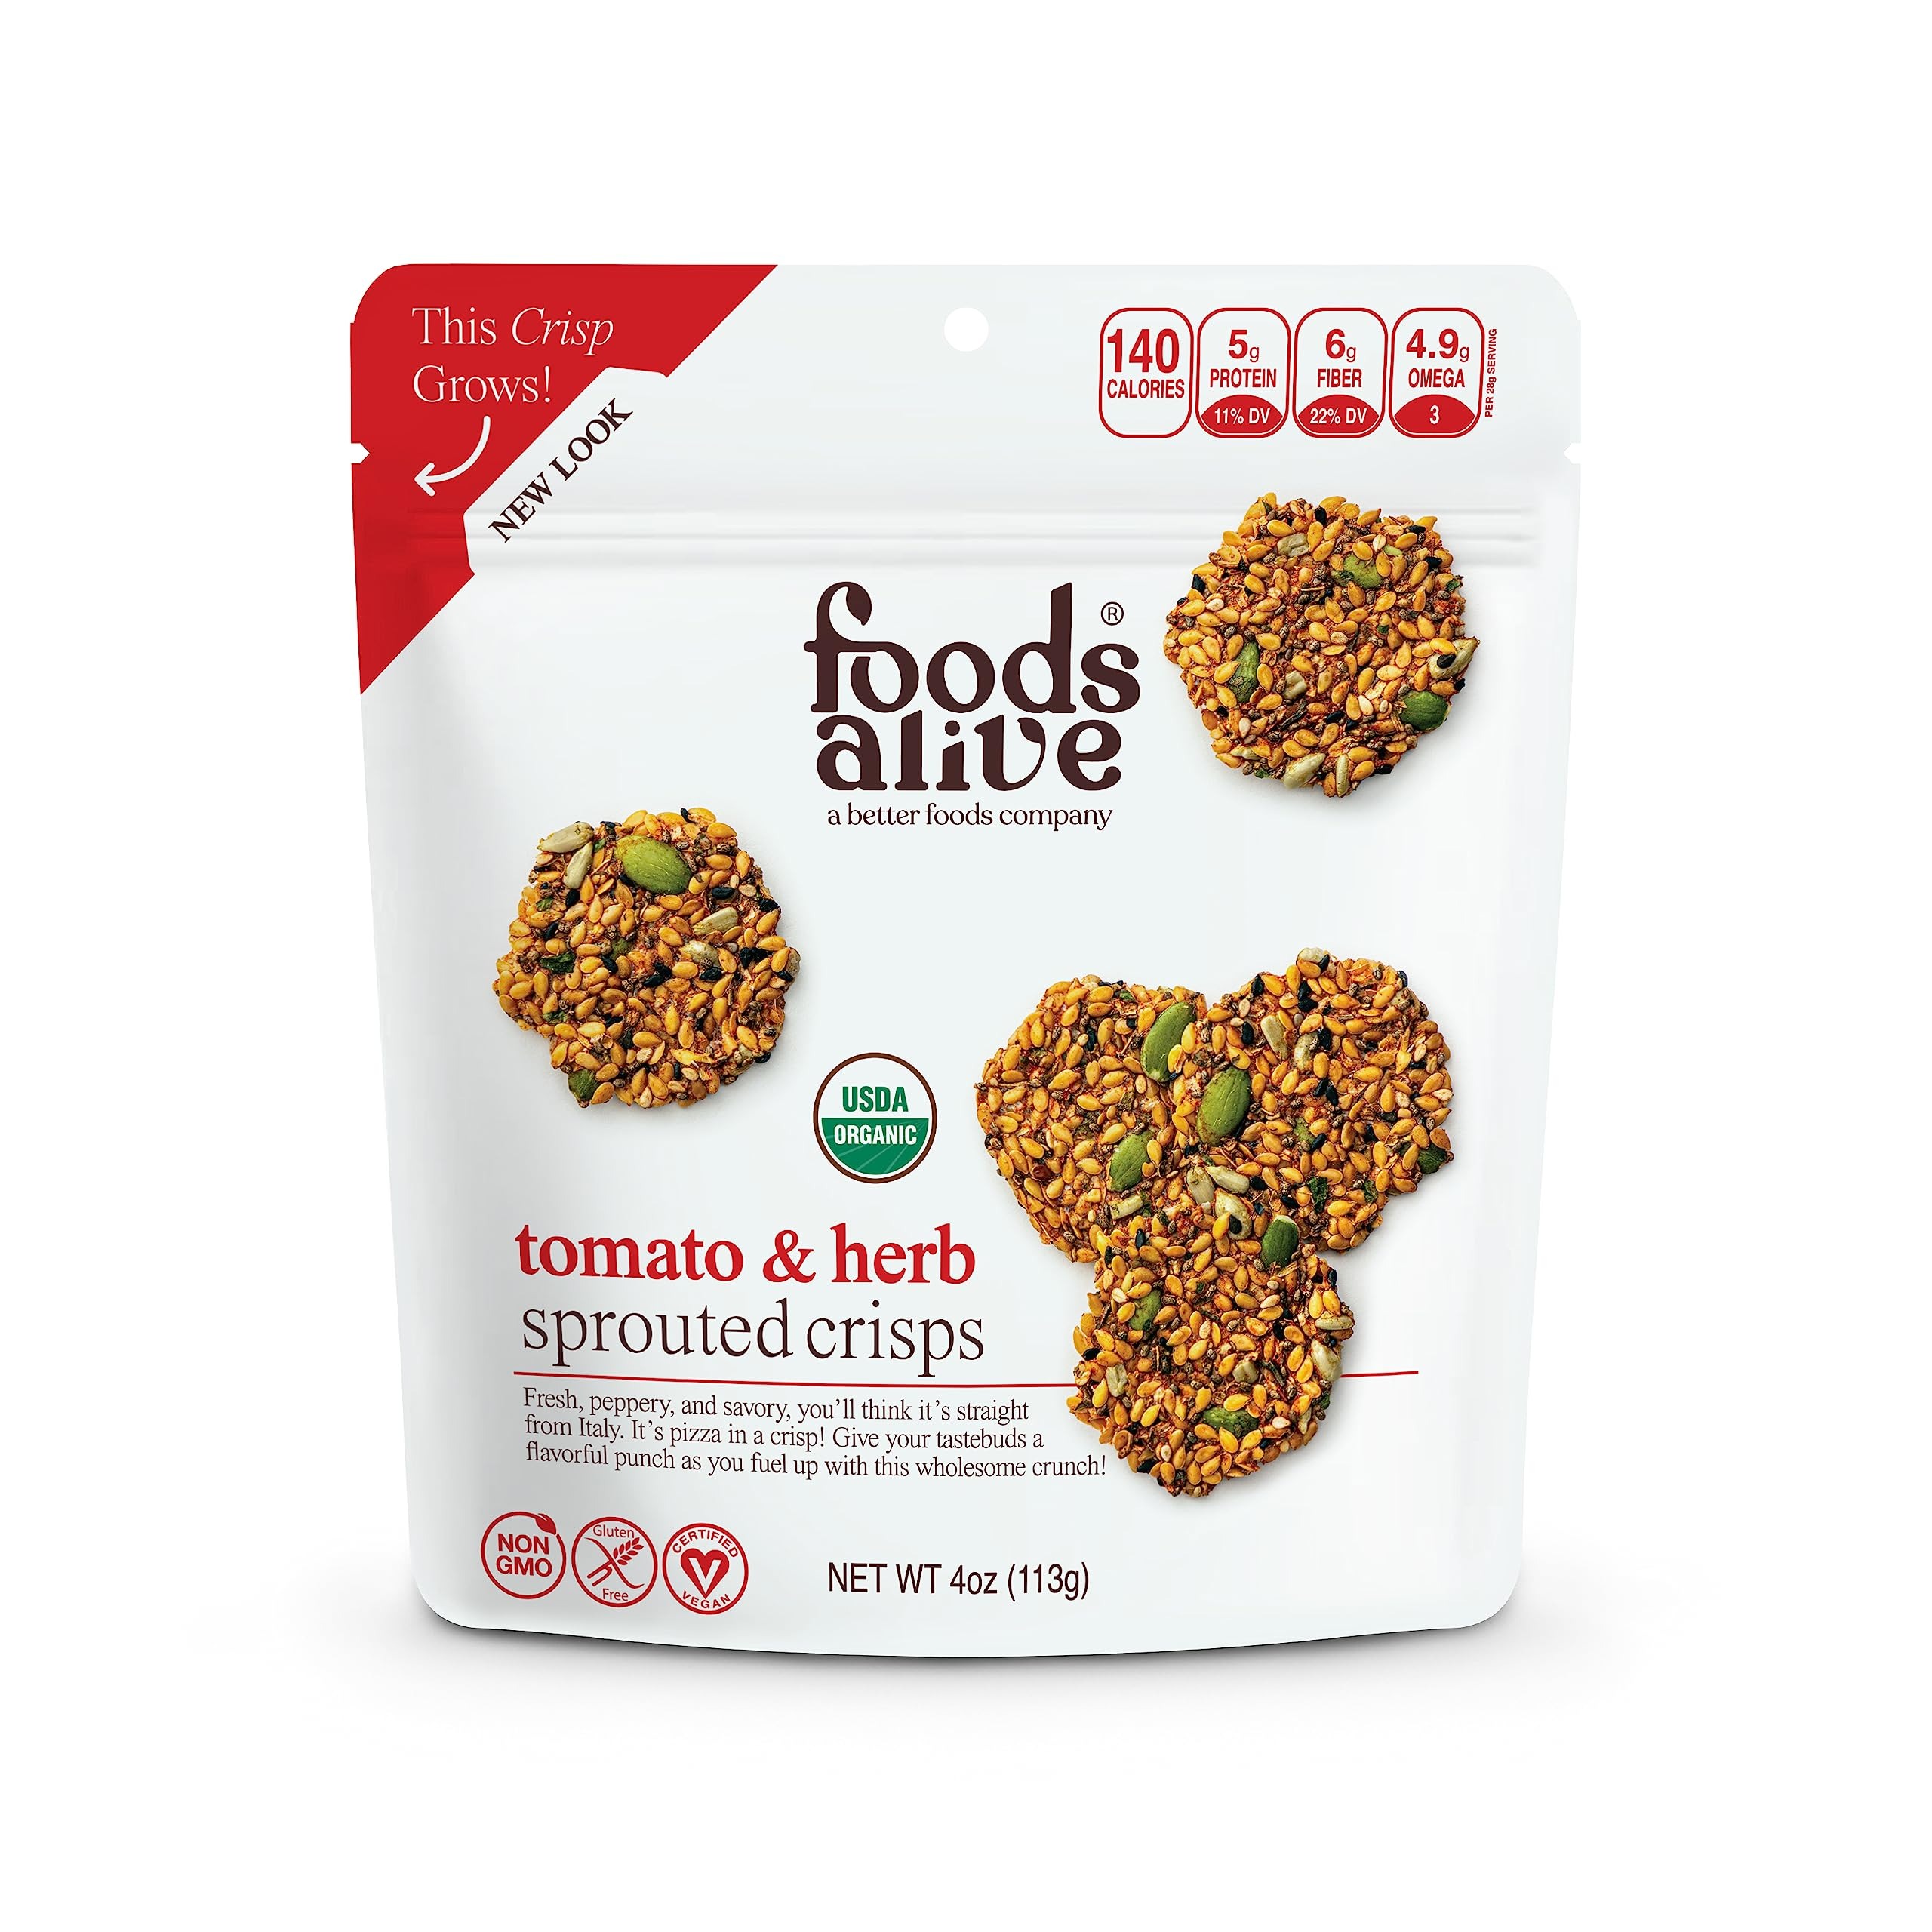
Item Name: Foods Alive | Organic Tomato & Herb Sprouted Crisps | 4 oz (6-Pack)
Product Description: Fresh, peppery, and savory, you’ll think it’s straight from Italy. It’s pizza in a crisp! With superior taste, texture, and clean plant-based organic ingredients you are sure to love our updated sprouted crisps. Since these crisps contain fiber and protein, they are the perfect snack to give your body the energy and nutrition it's looking for. Give your tastebuds a flavorful punch as you fuel up with this wholesome crunch!
Value: 24.0
Unit: Ounce

Price: 6.89